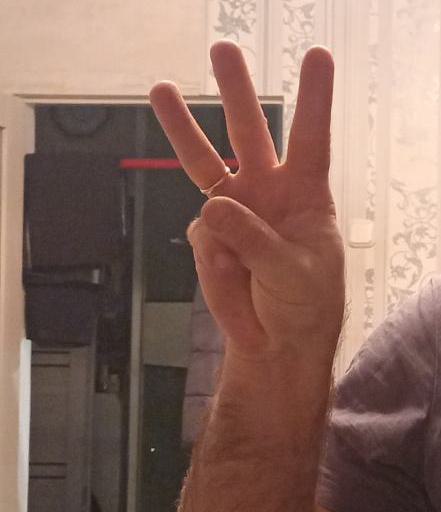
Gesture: three